Tachi-ai

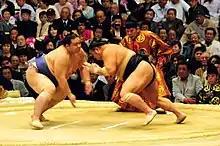
Kaiō and Chiyotaikai charging at each other at the "tachi-ai" (March 2009)

The is the initial charge between two sumo wrestlers at the beginning of a bout. It is a combination of two Japanese words that mean “stand” and “meet”.